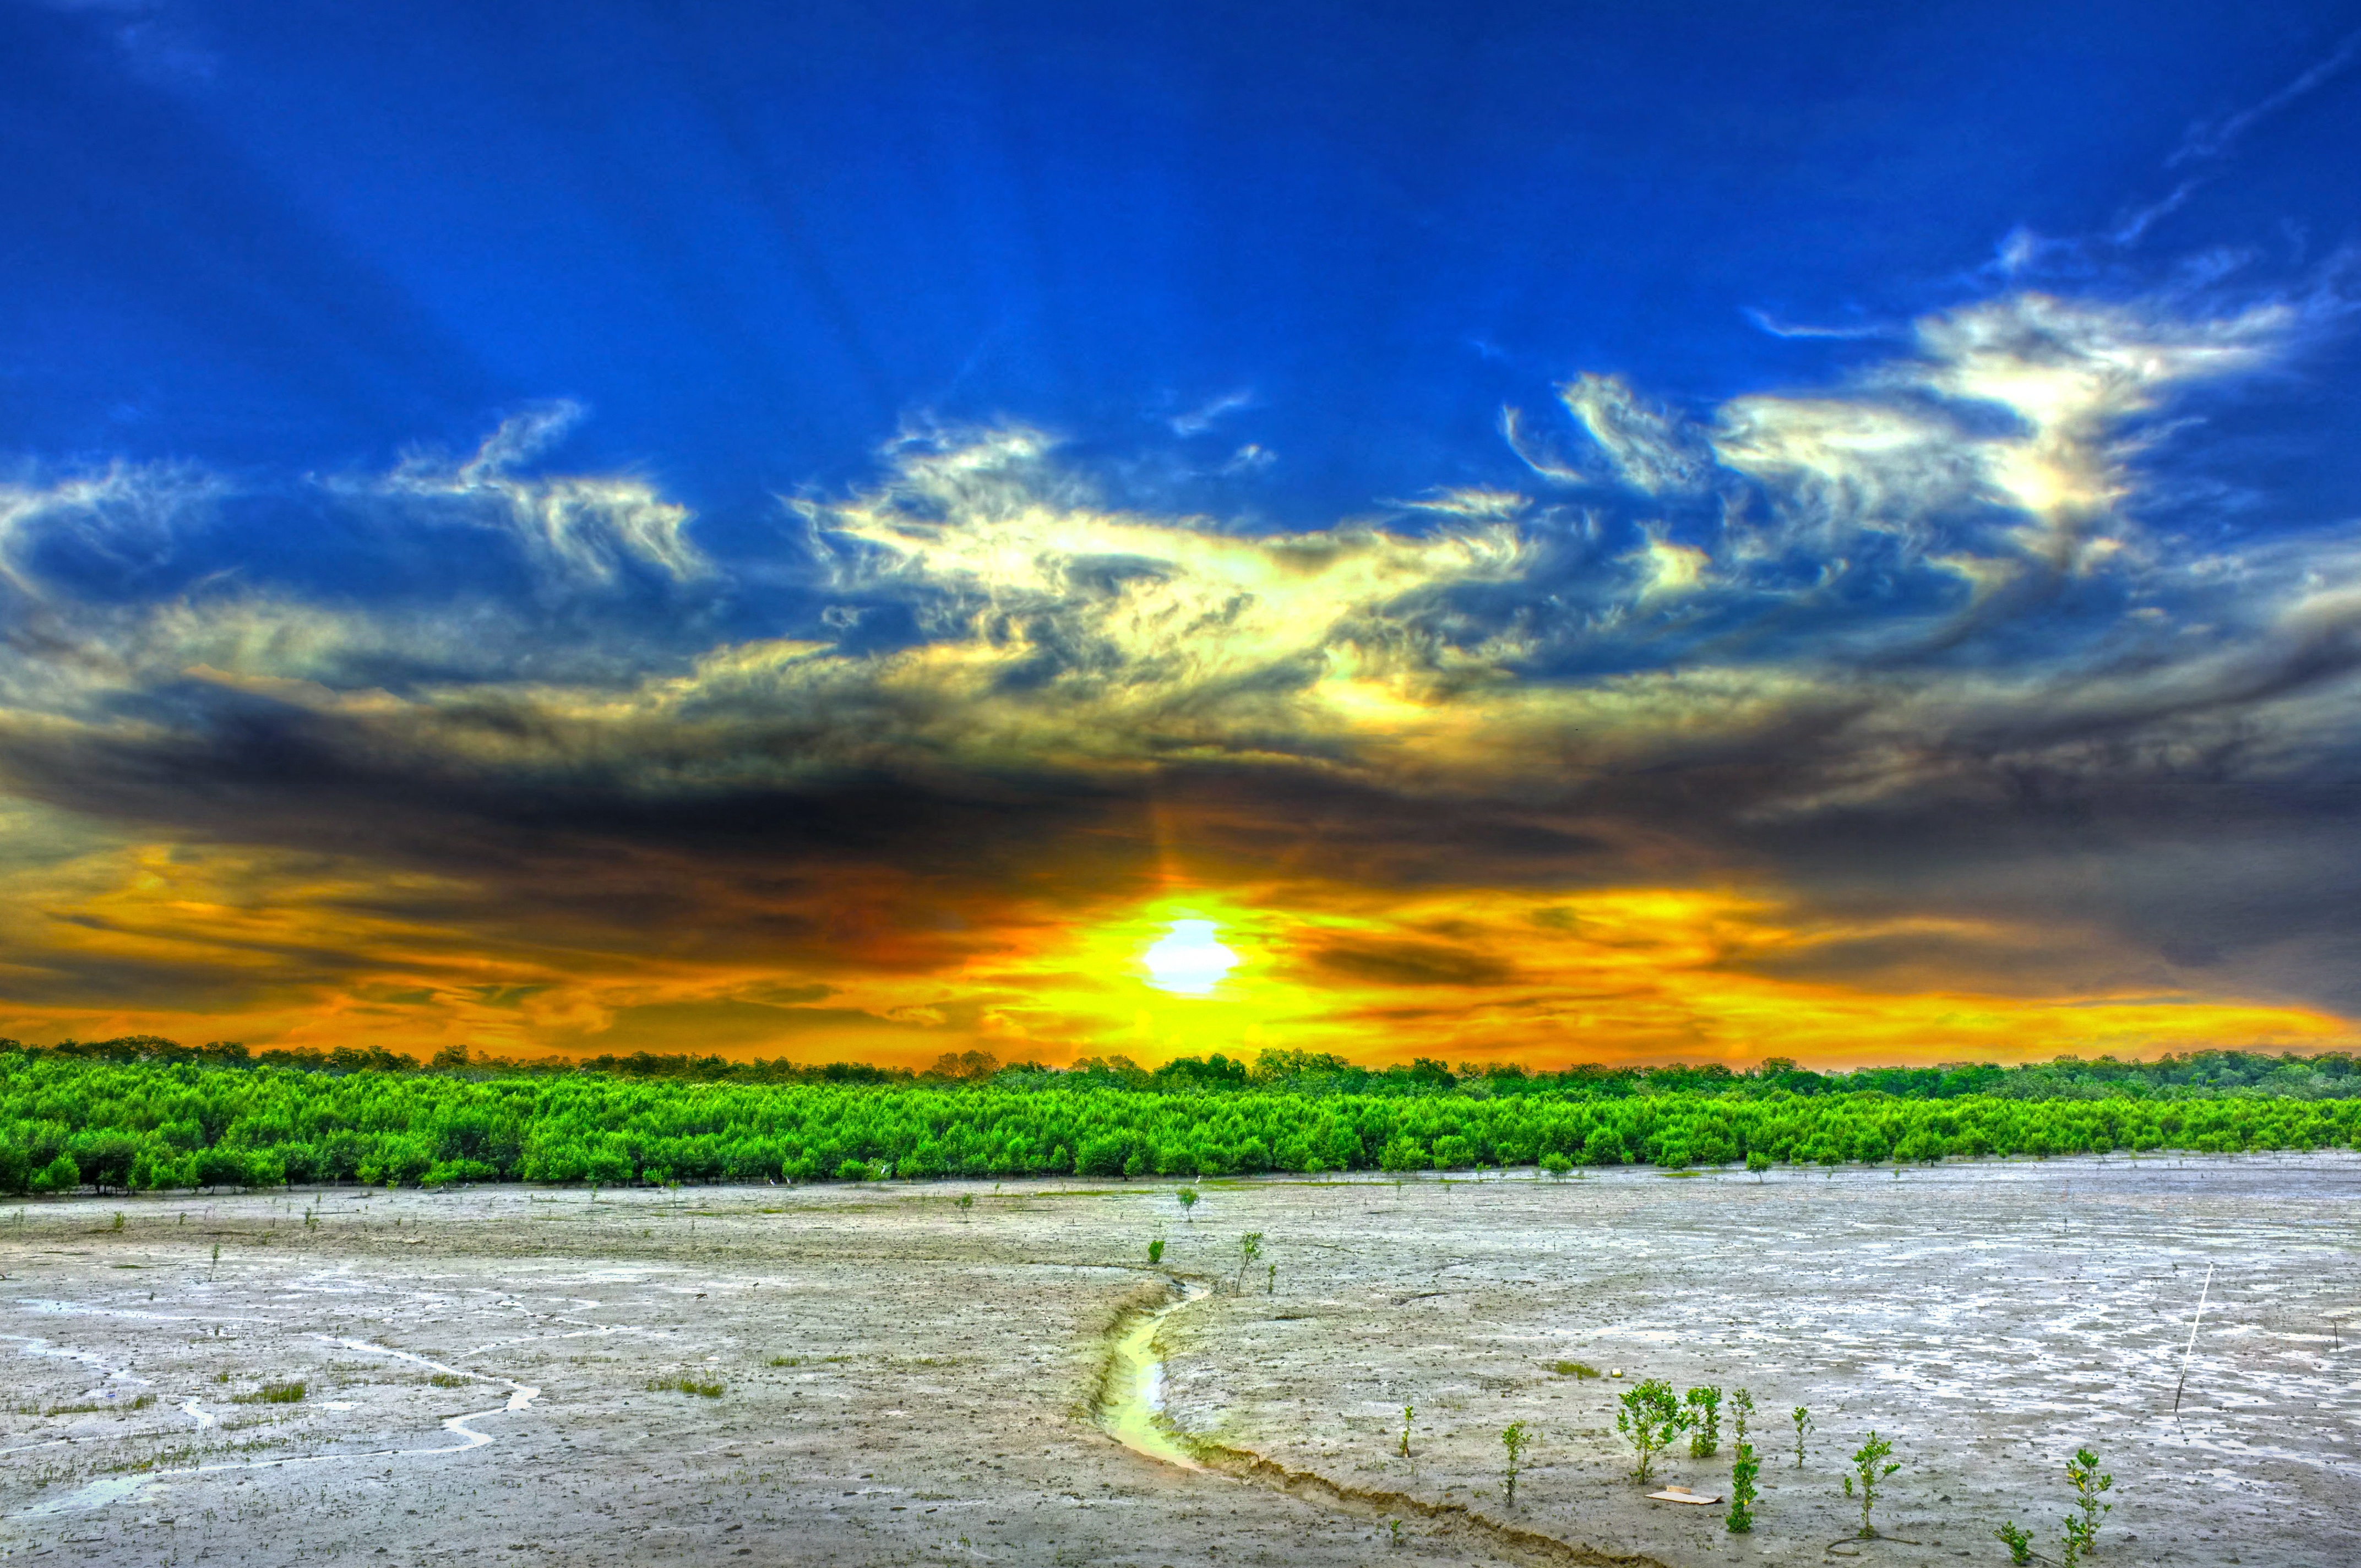
sea, ocean, horizon, cloud, sky, sun, sunrise, sunset, field, meadow, sunlight, morning, shore, dawn, dusk, evening, reflection, plain, grassland, afterglow, meteorological phenomenon